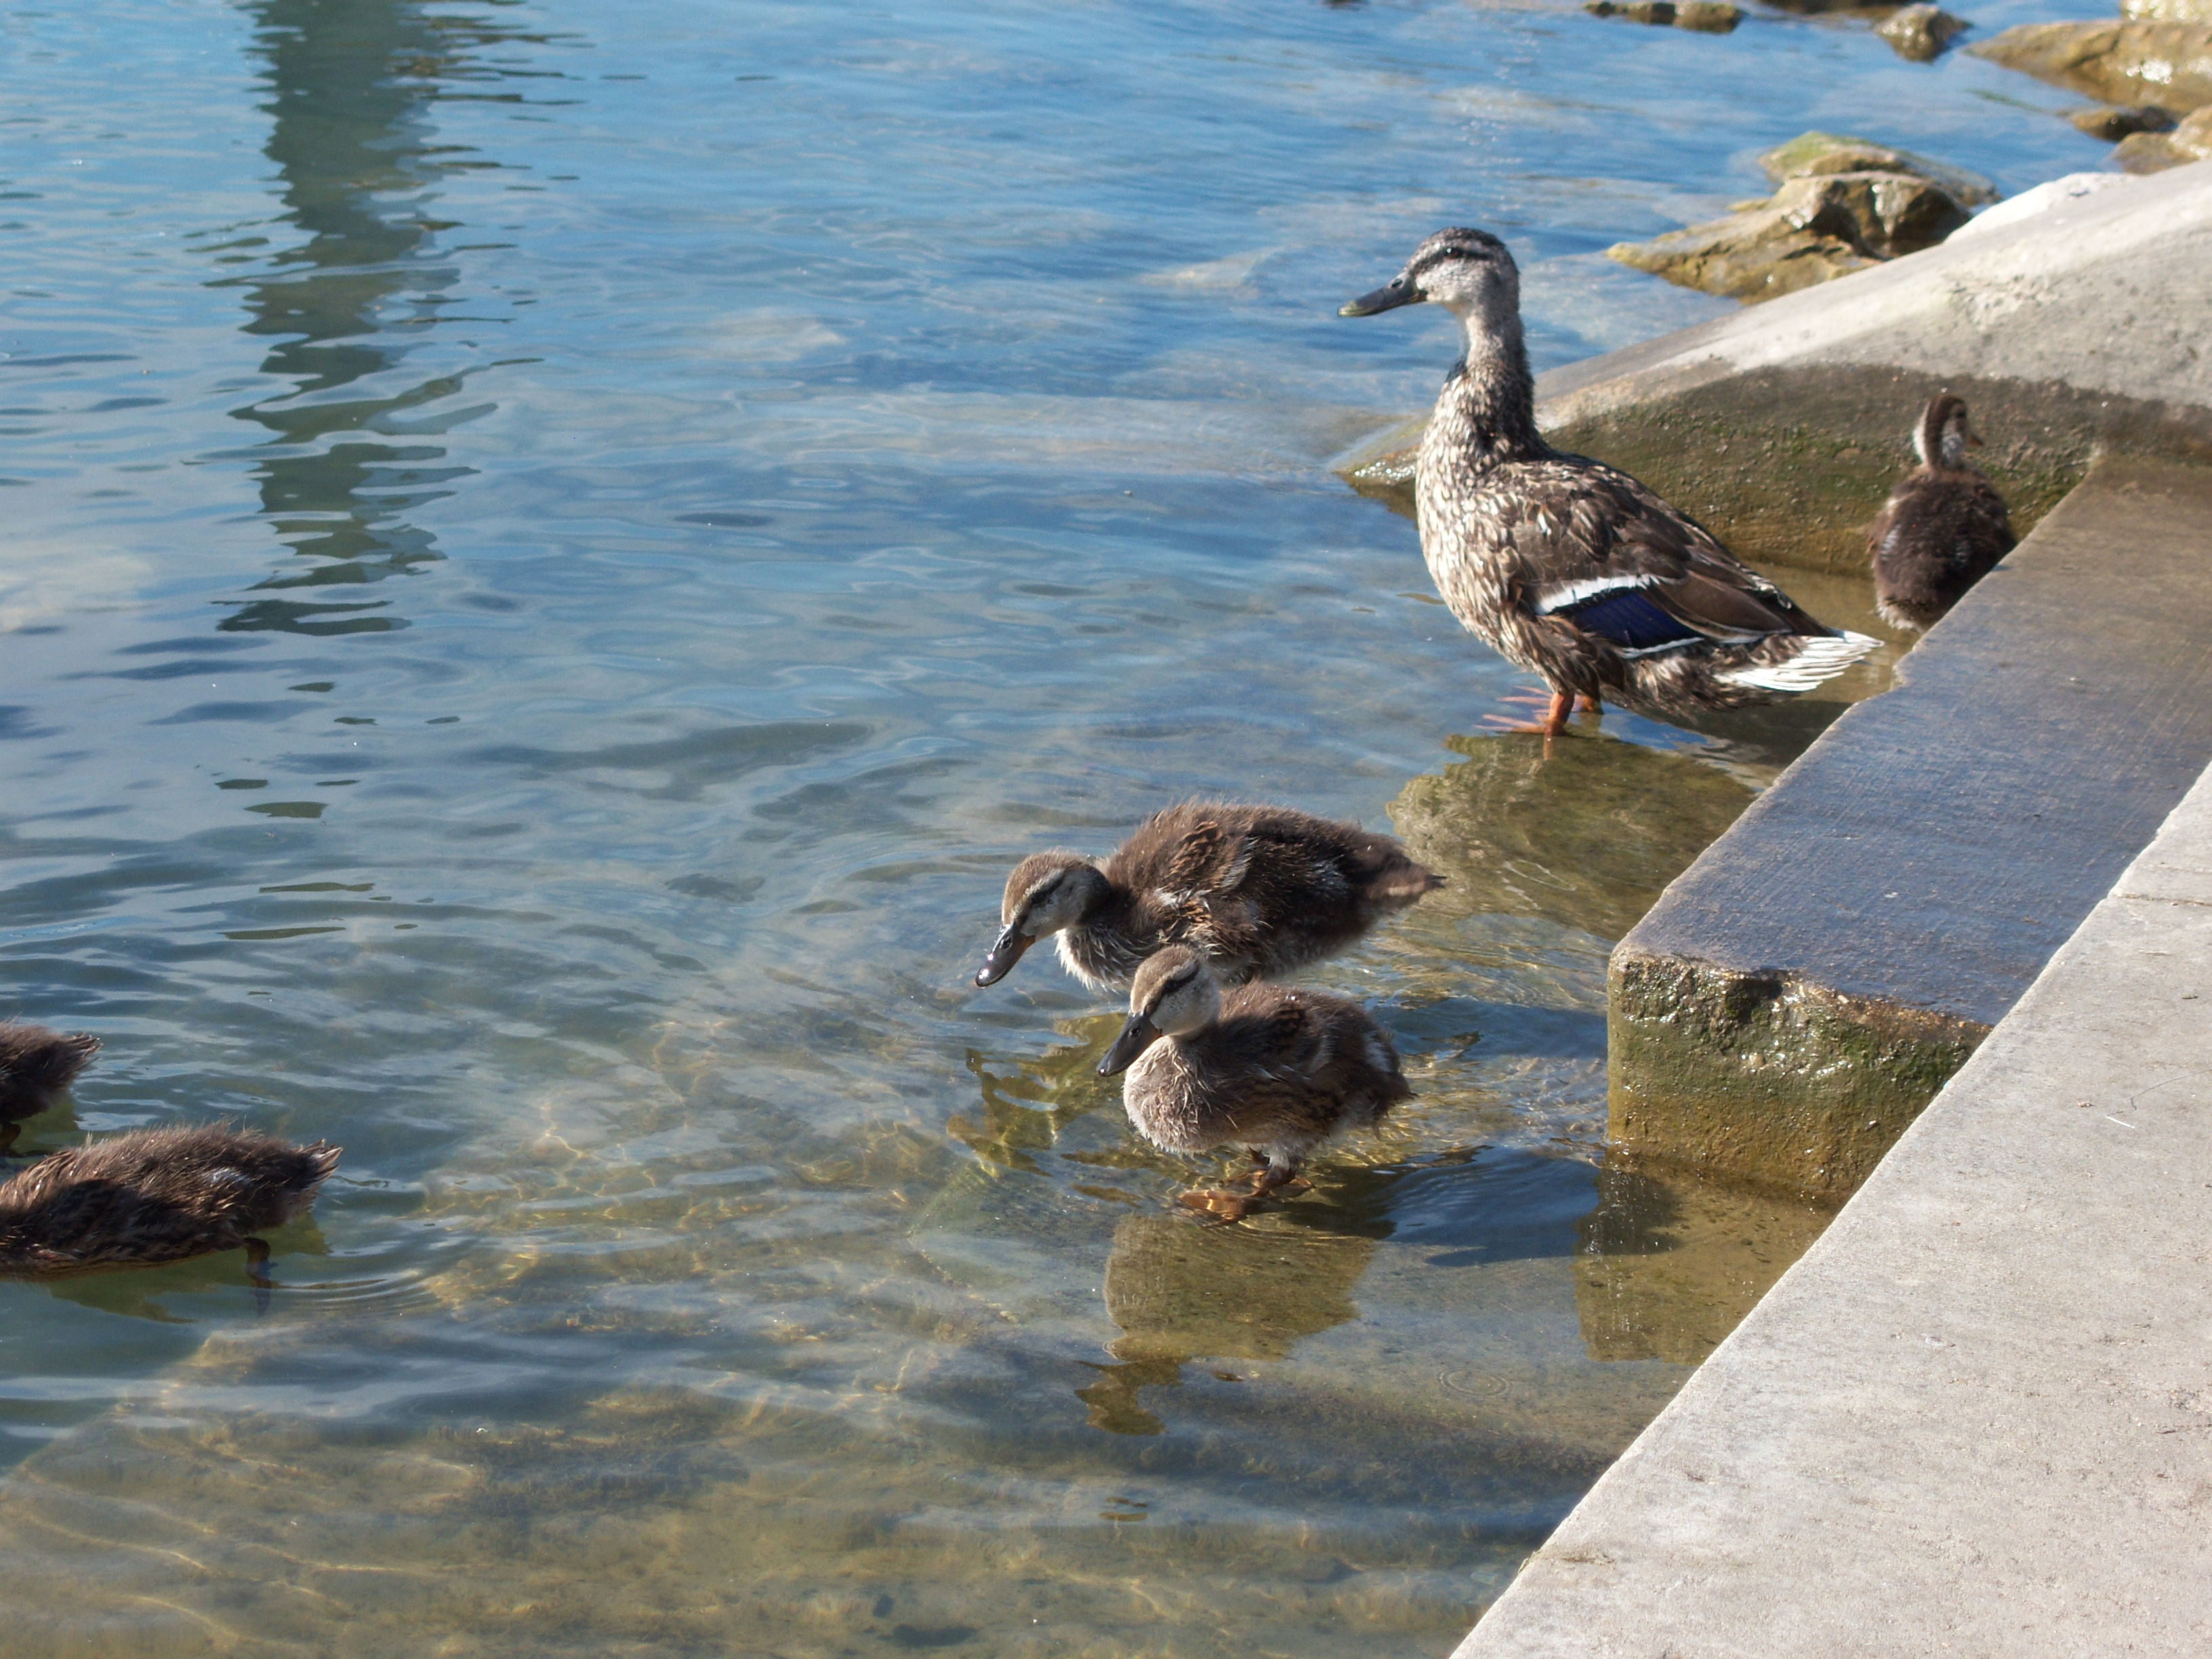
sea, water, bird, wildlife, fauna, duck, vertebrate, waterfowl, water bird, mallard, wisconsin, kenoshacounty, kenosha, ducks geese and swans